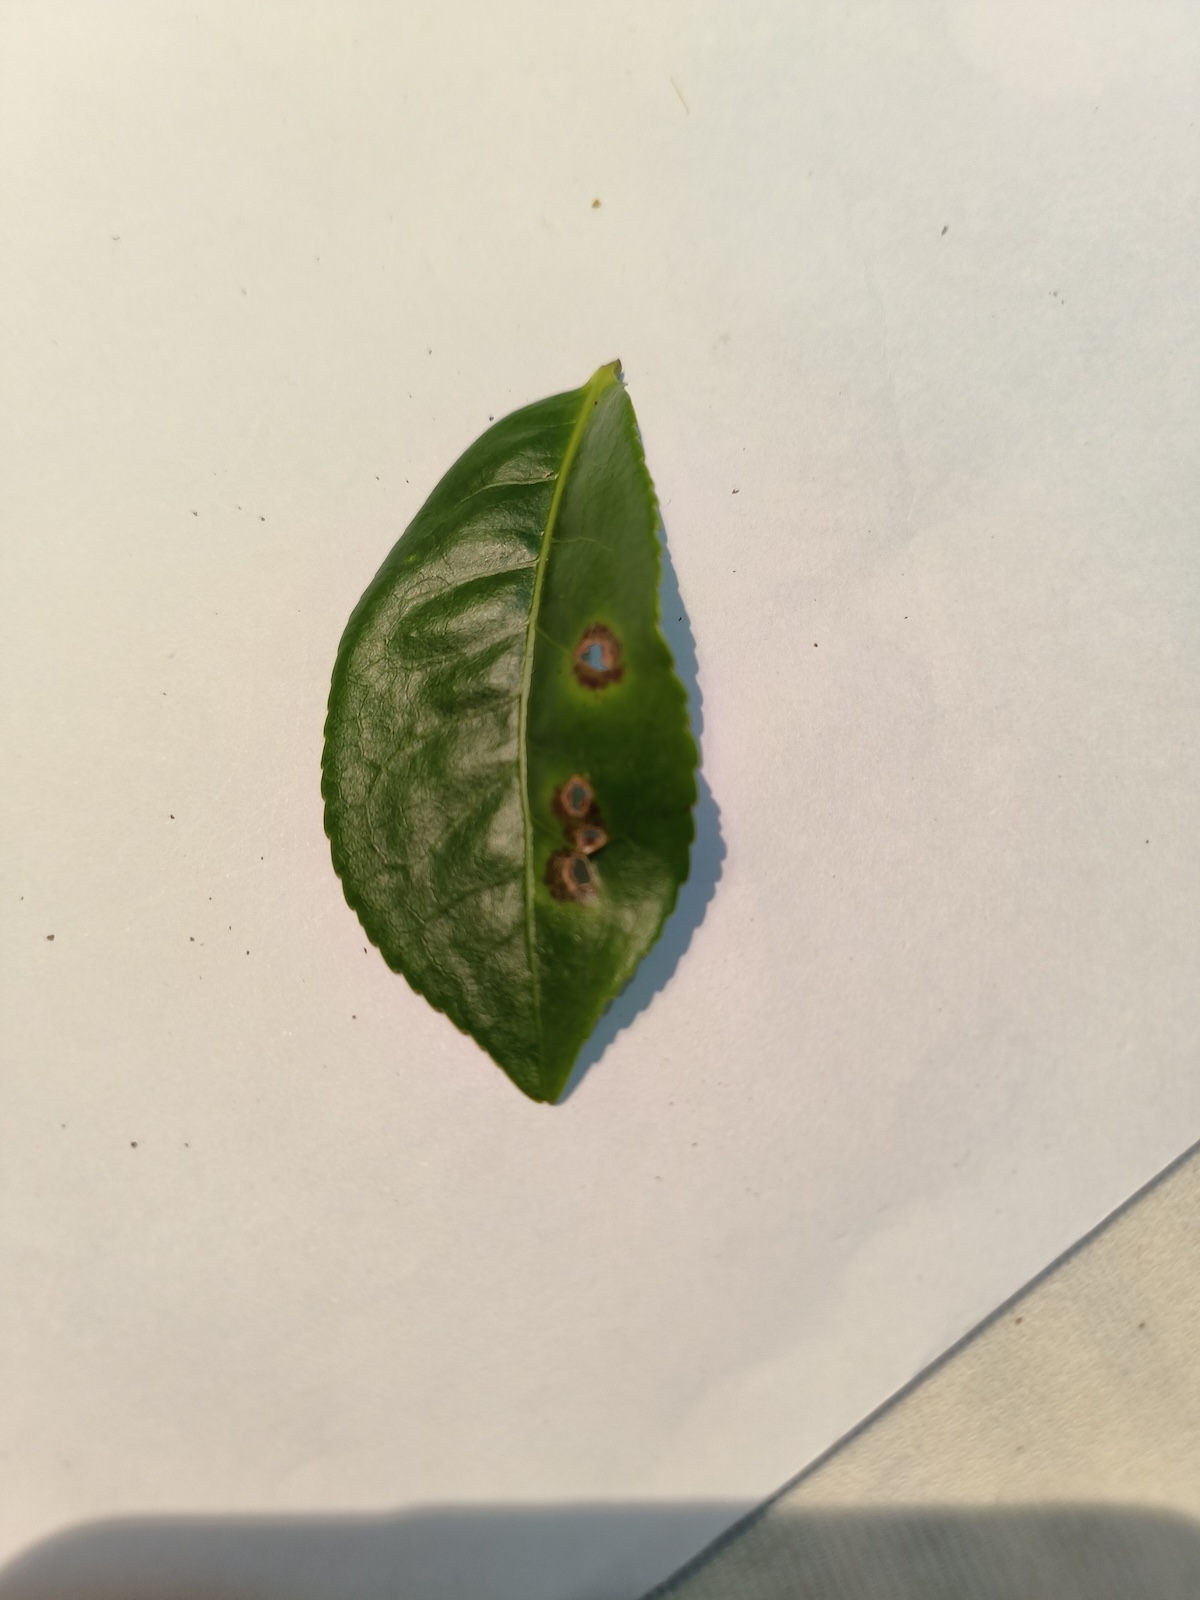
Label: Gray Blight